Ayn Rand and the World She Made

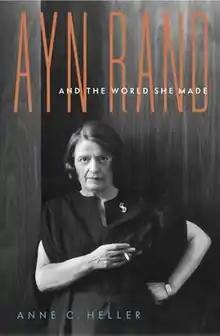
First edition cover

Ayn Rand and the World She Made is a 2009 biography of Russian-American philosopher Ayn Rand by Anne C. Heller.